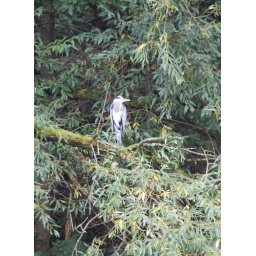
Blue Heron sitting in trees by river Clyde near Dalmarnock Rd bridge